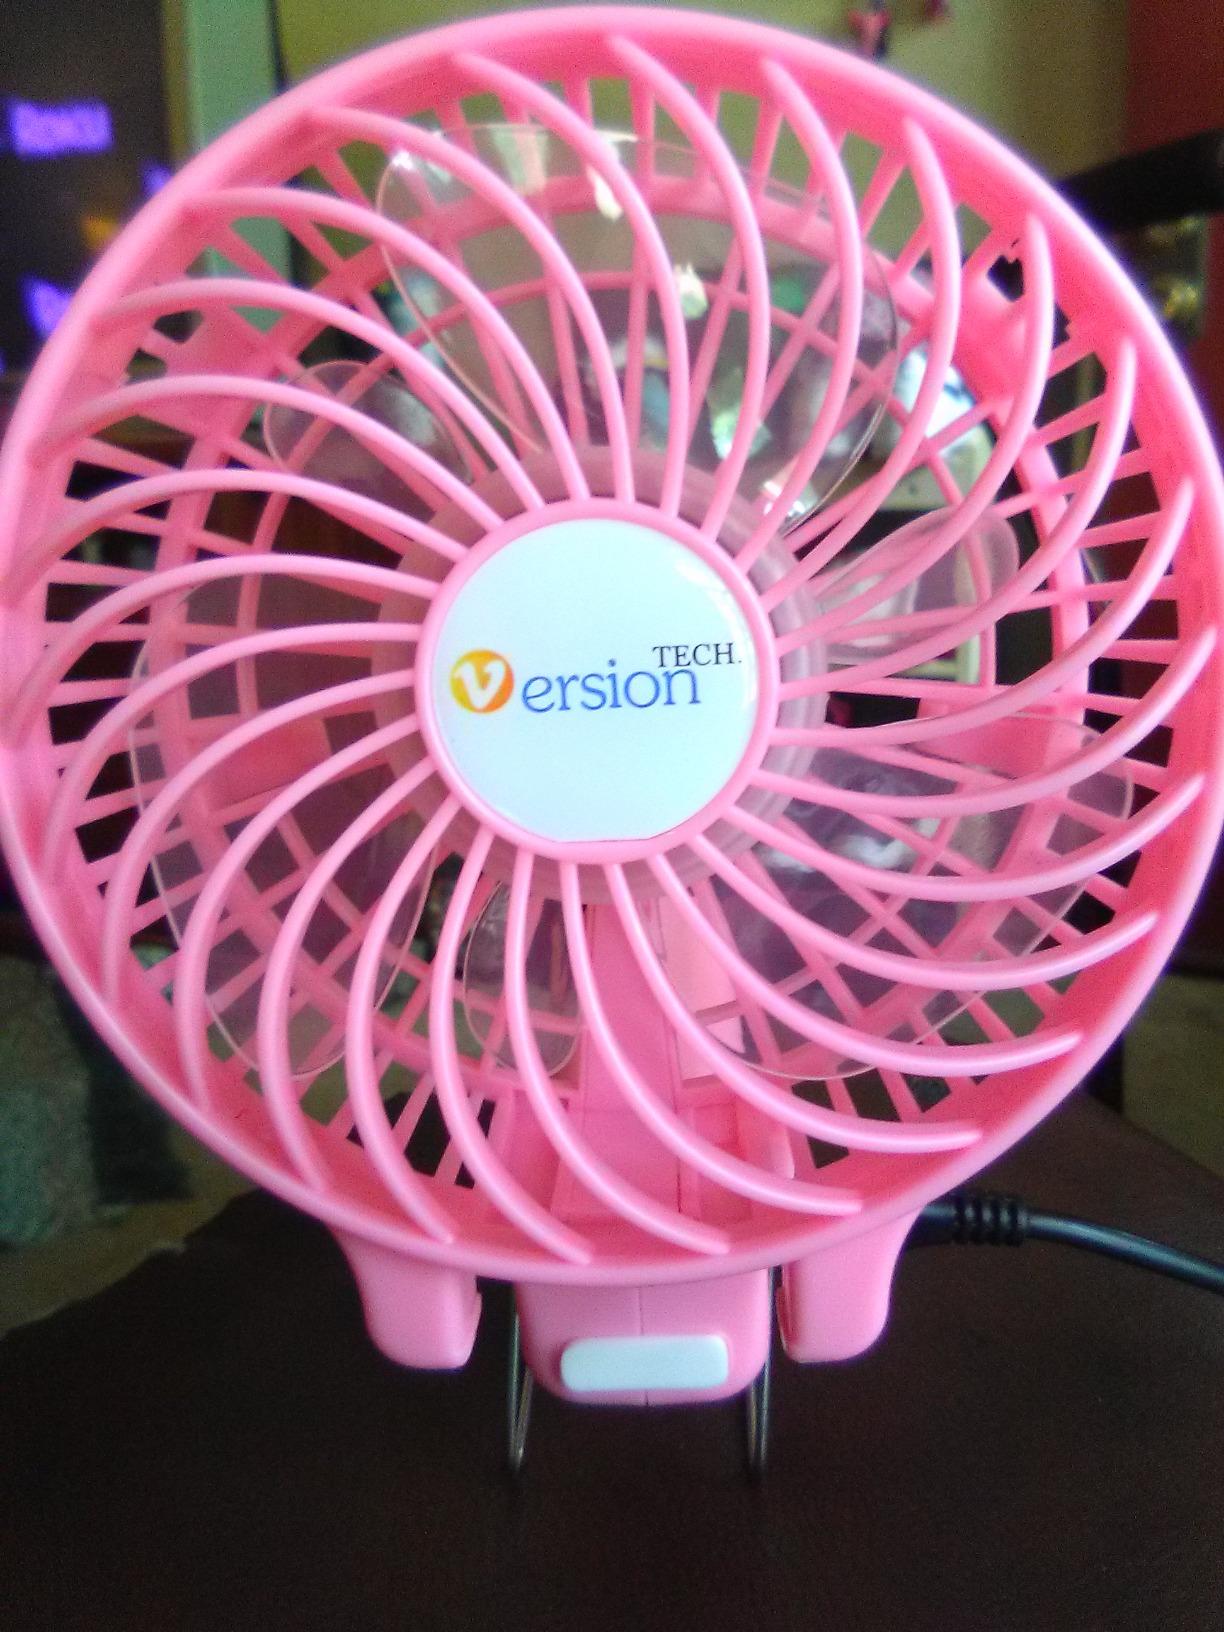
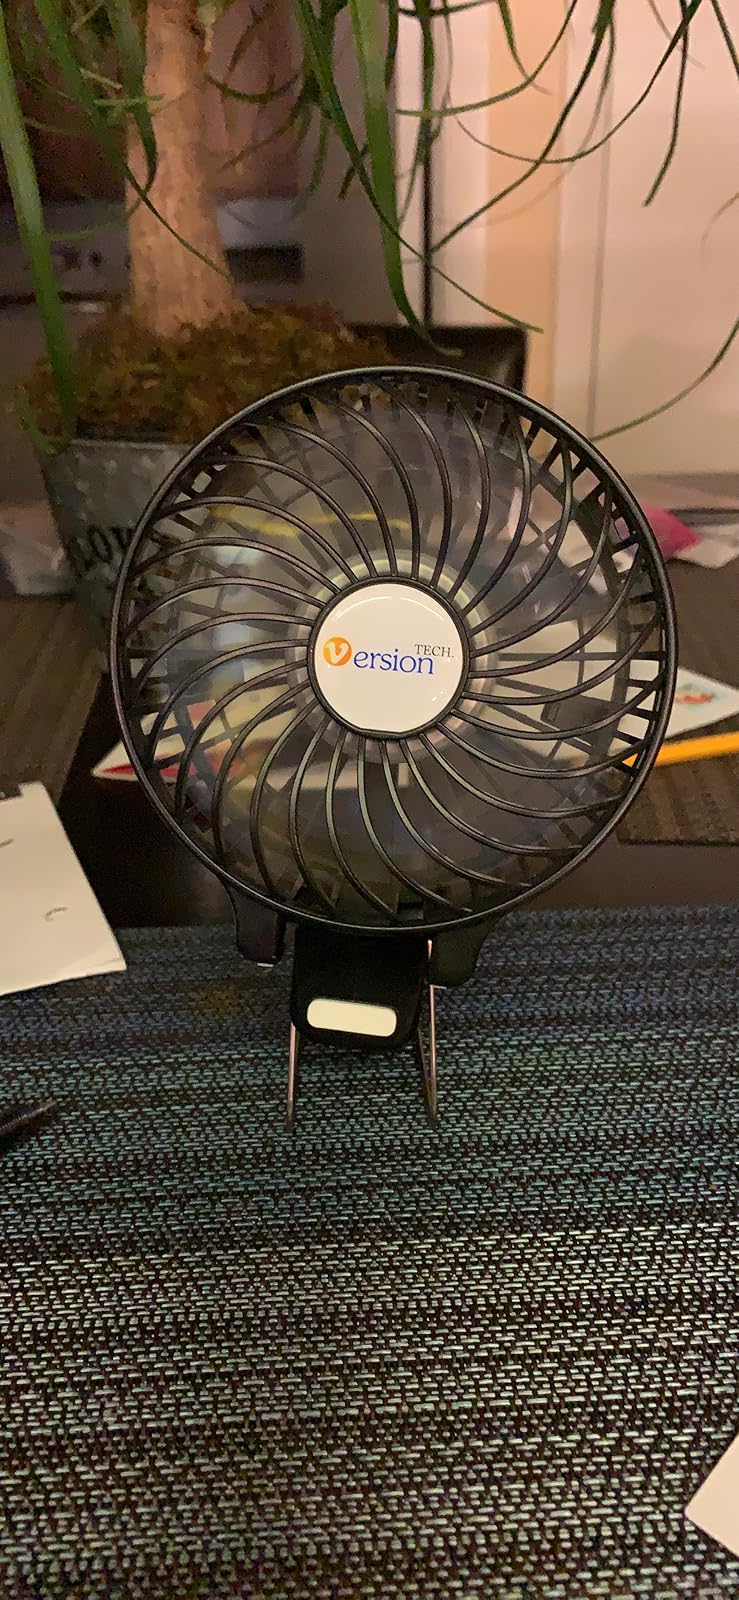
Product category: fan
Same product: no